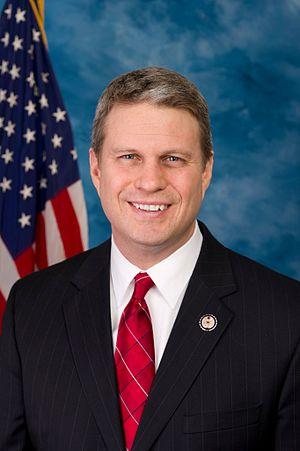
Depuis le recensement de 2010, le Michigan dispose de quatorze élus à la Chambre des représentants des États-Unis.